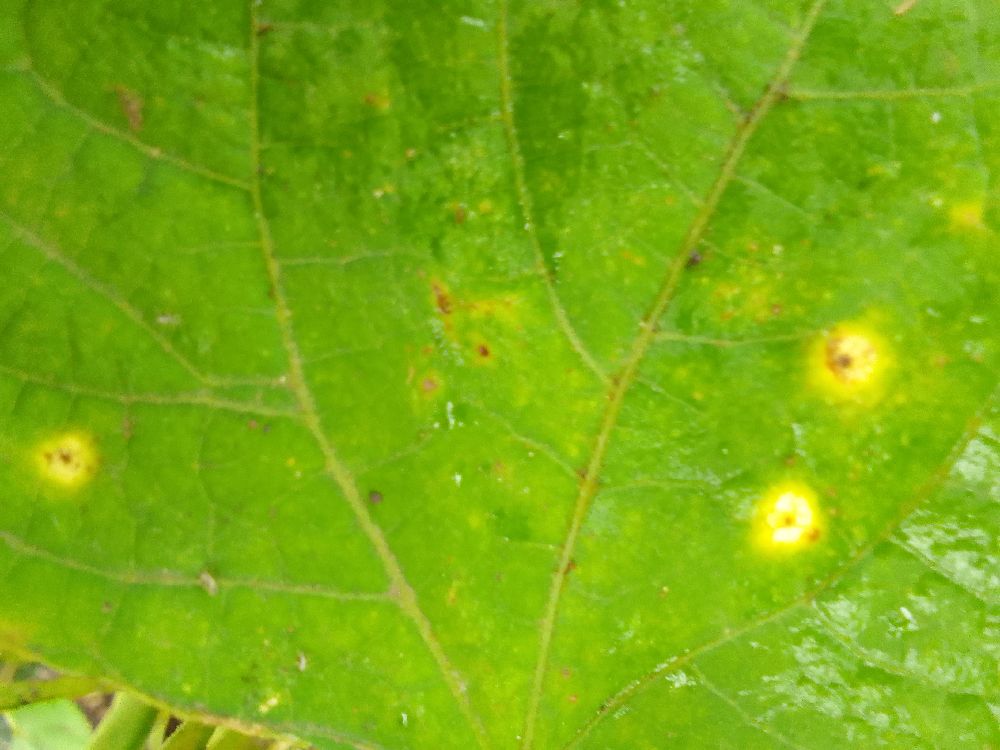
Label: rust